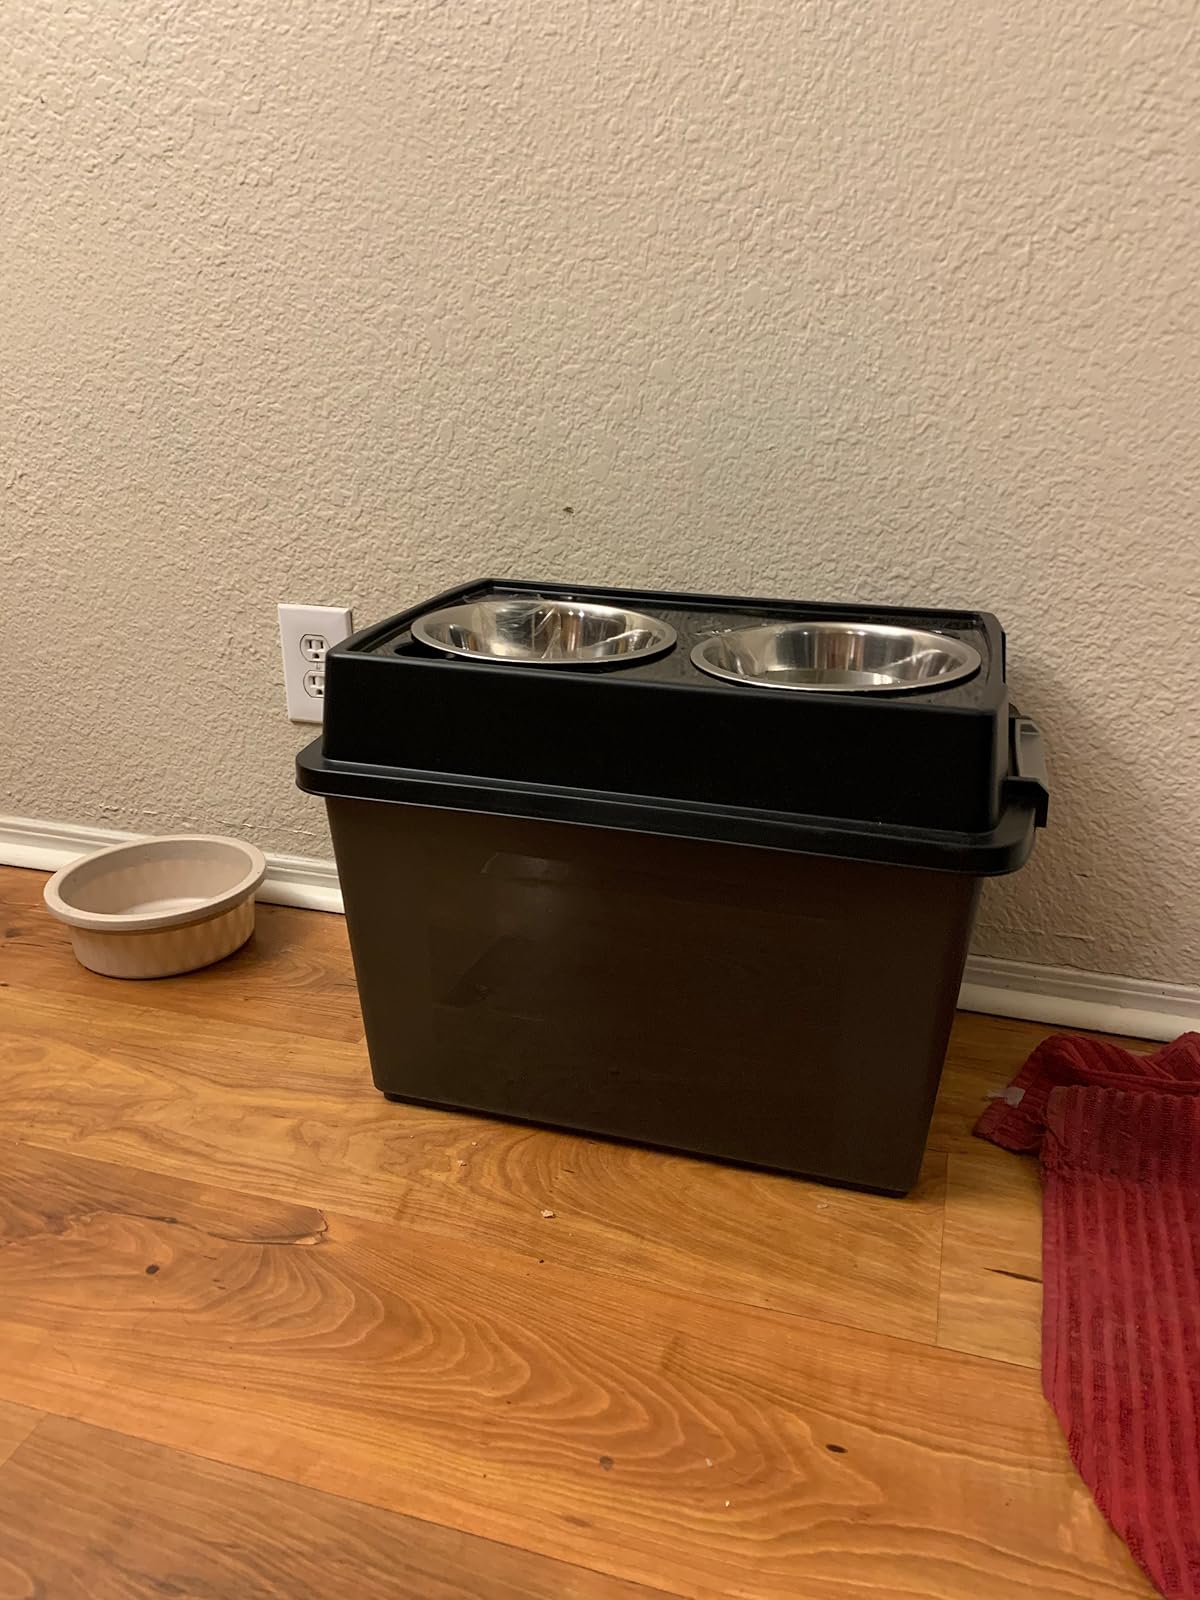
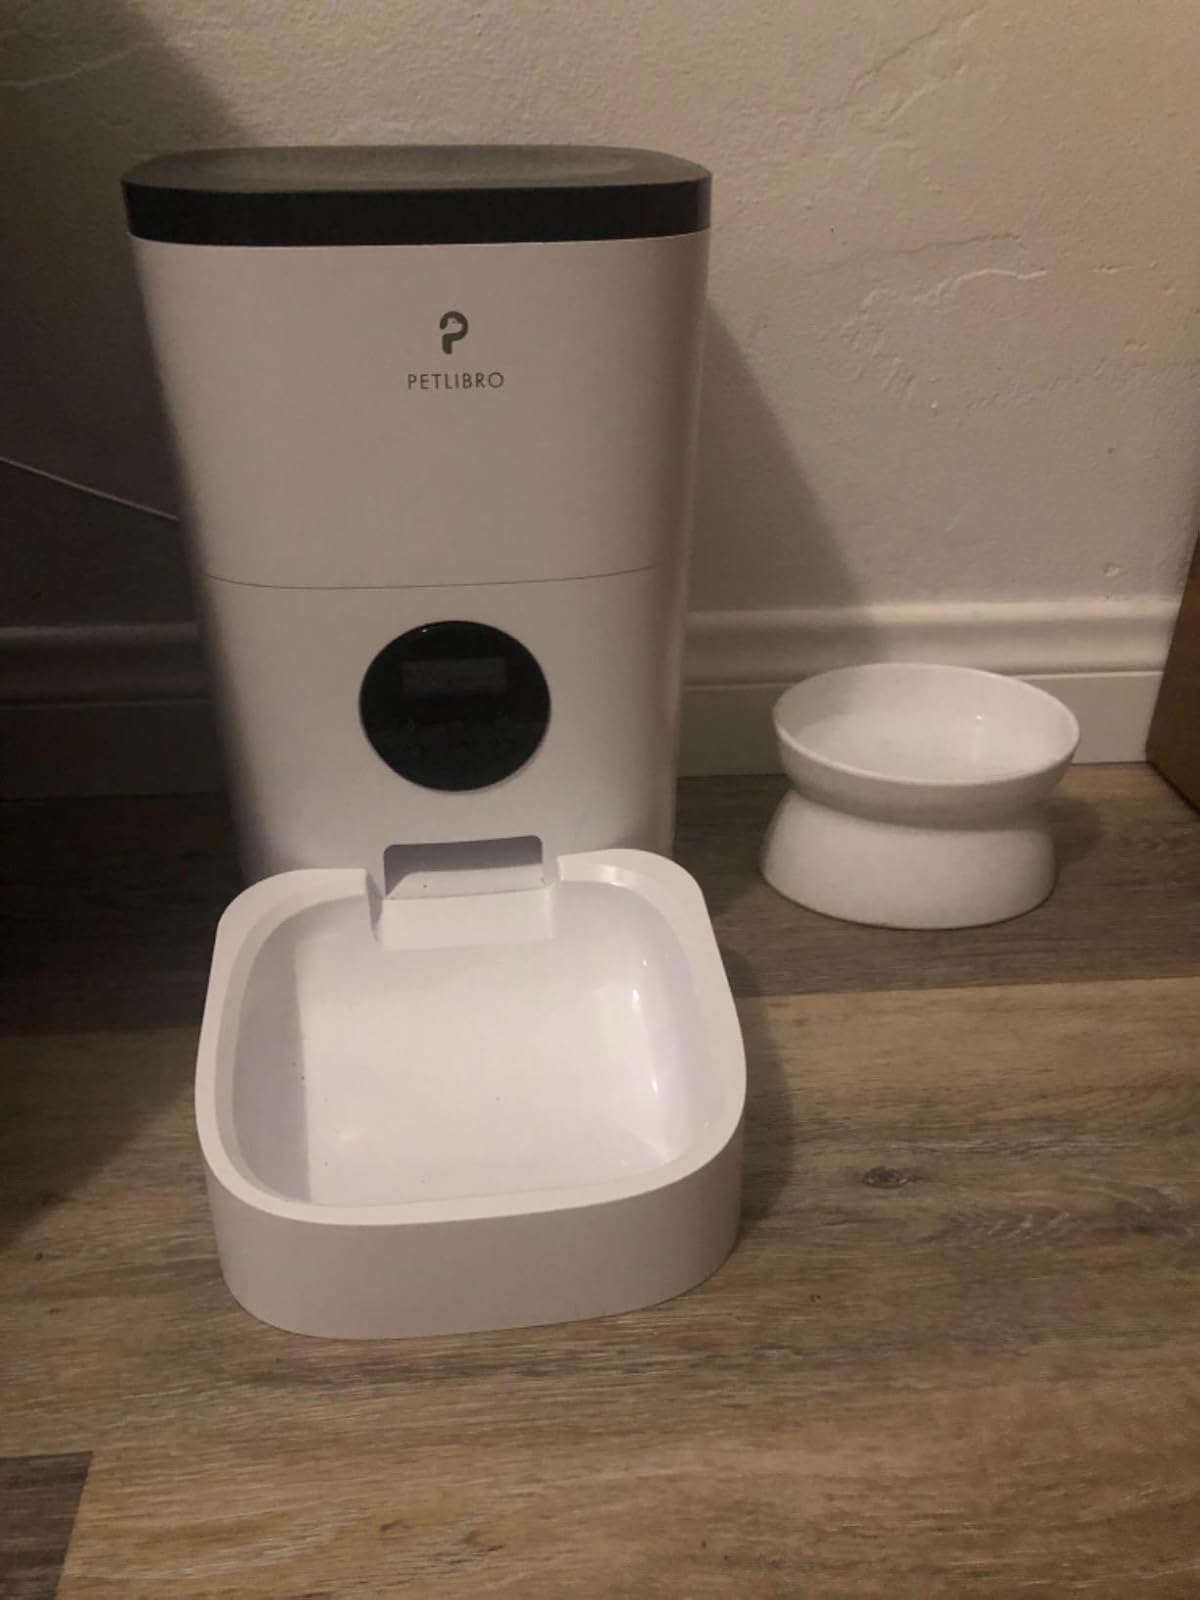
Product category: items_feeder
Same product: no